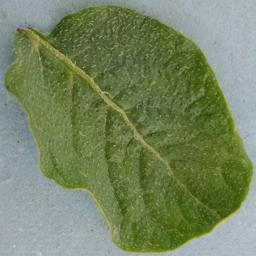
Label: Potato___Healthy